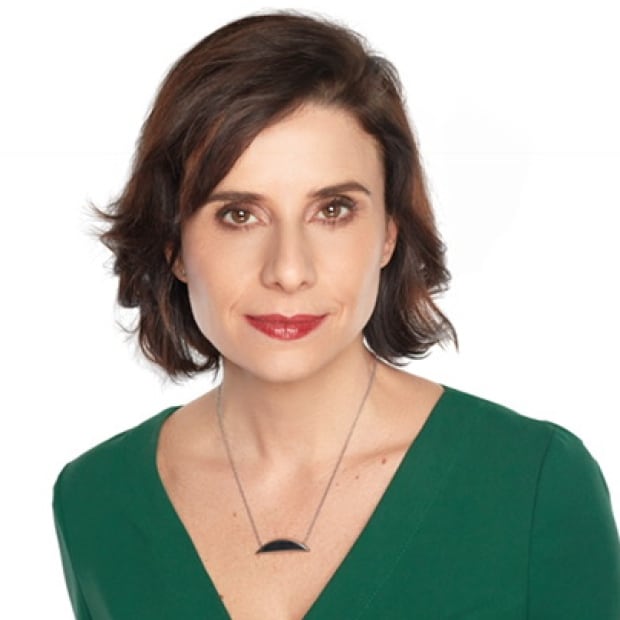
Gender: women